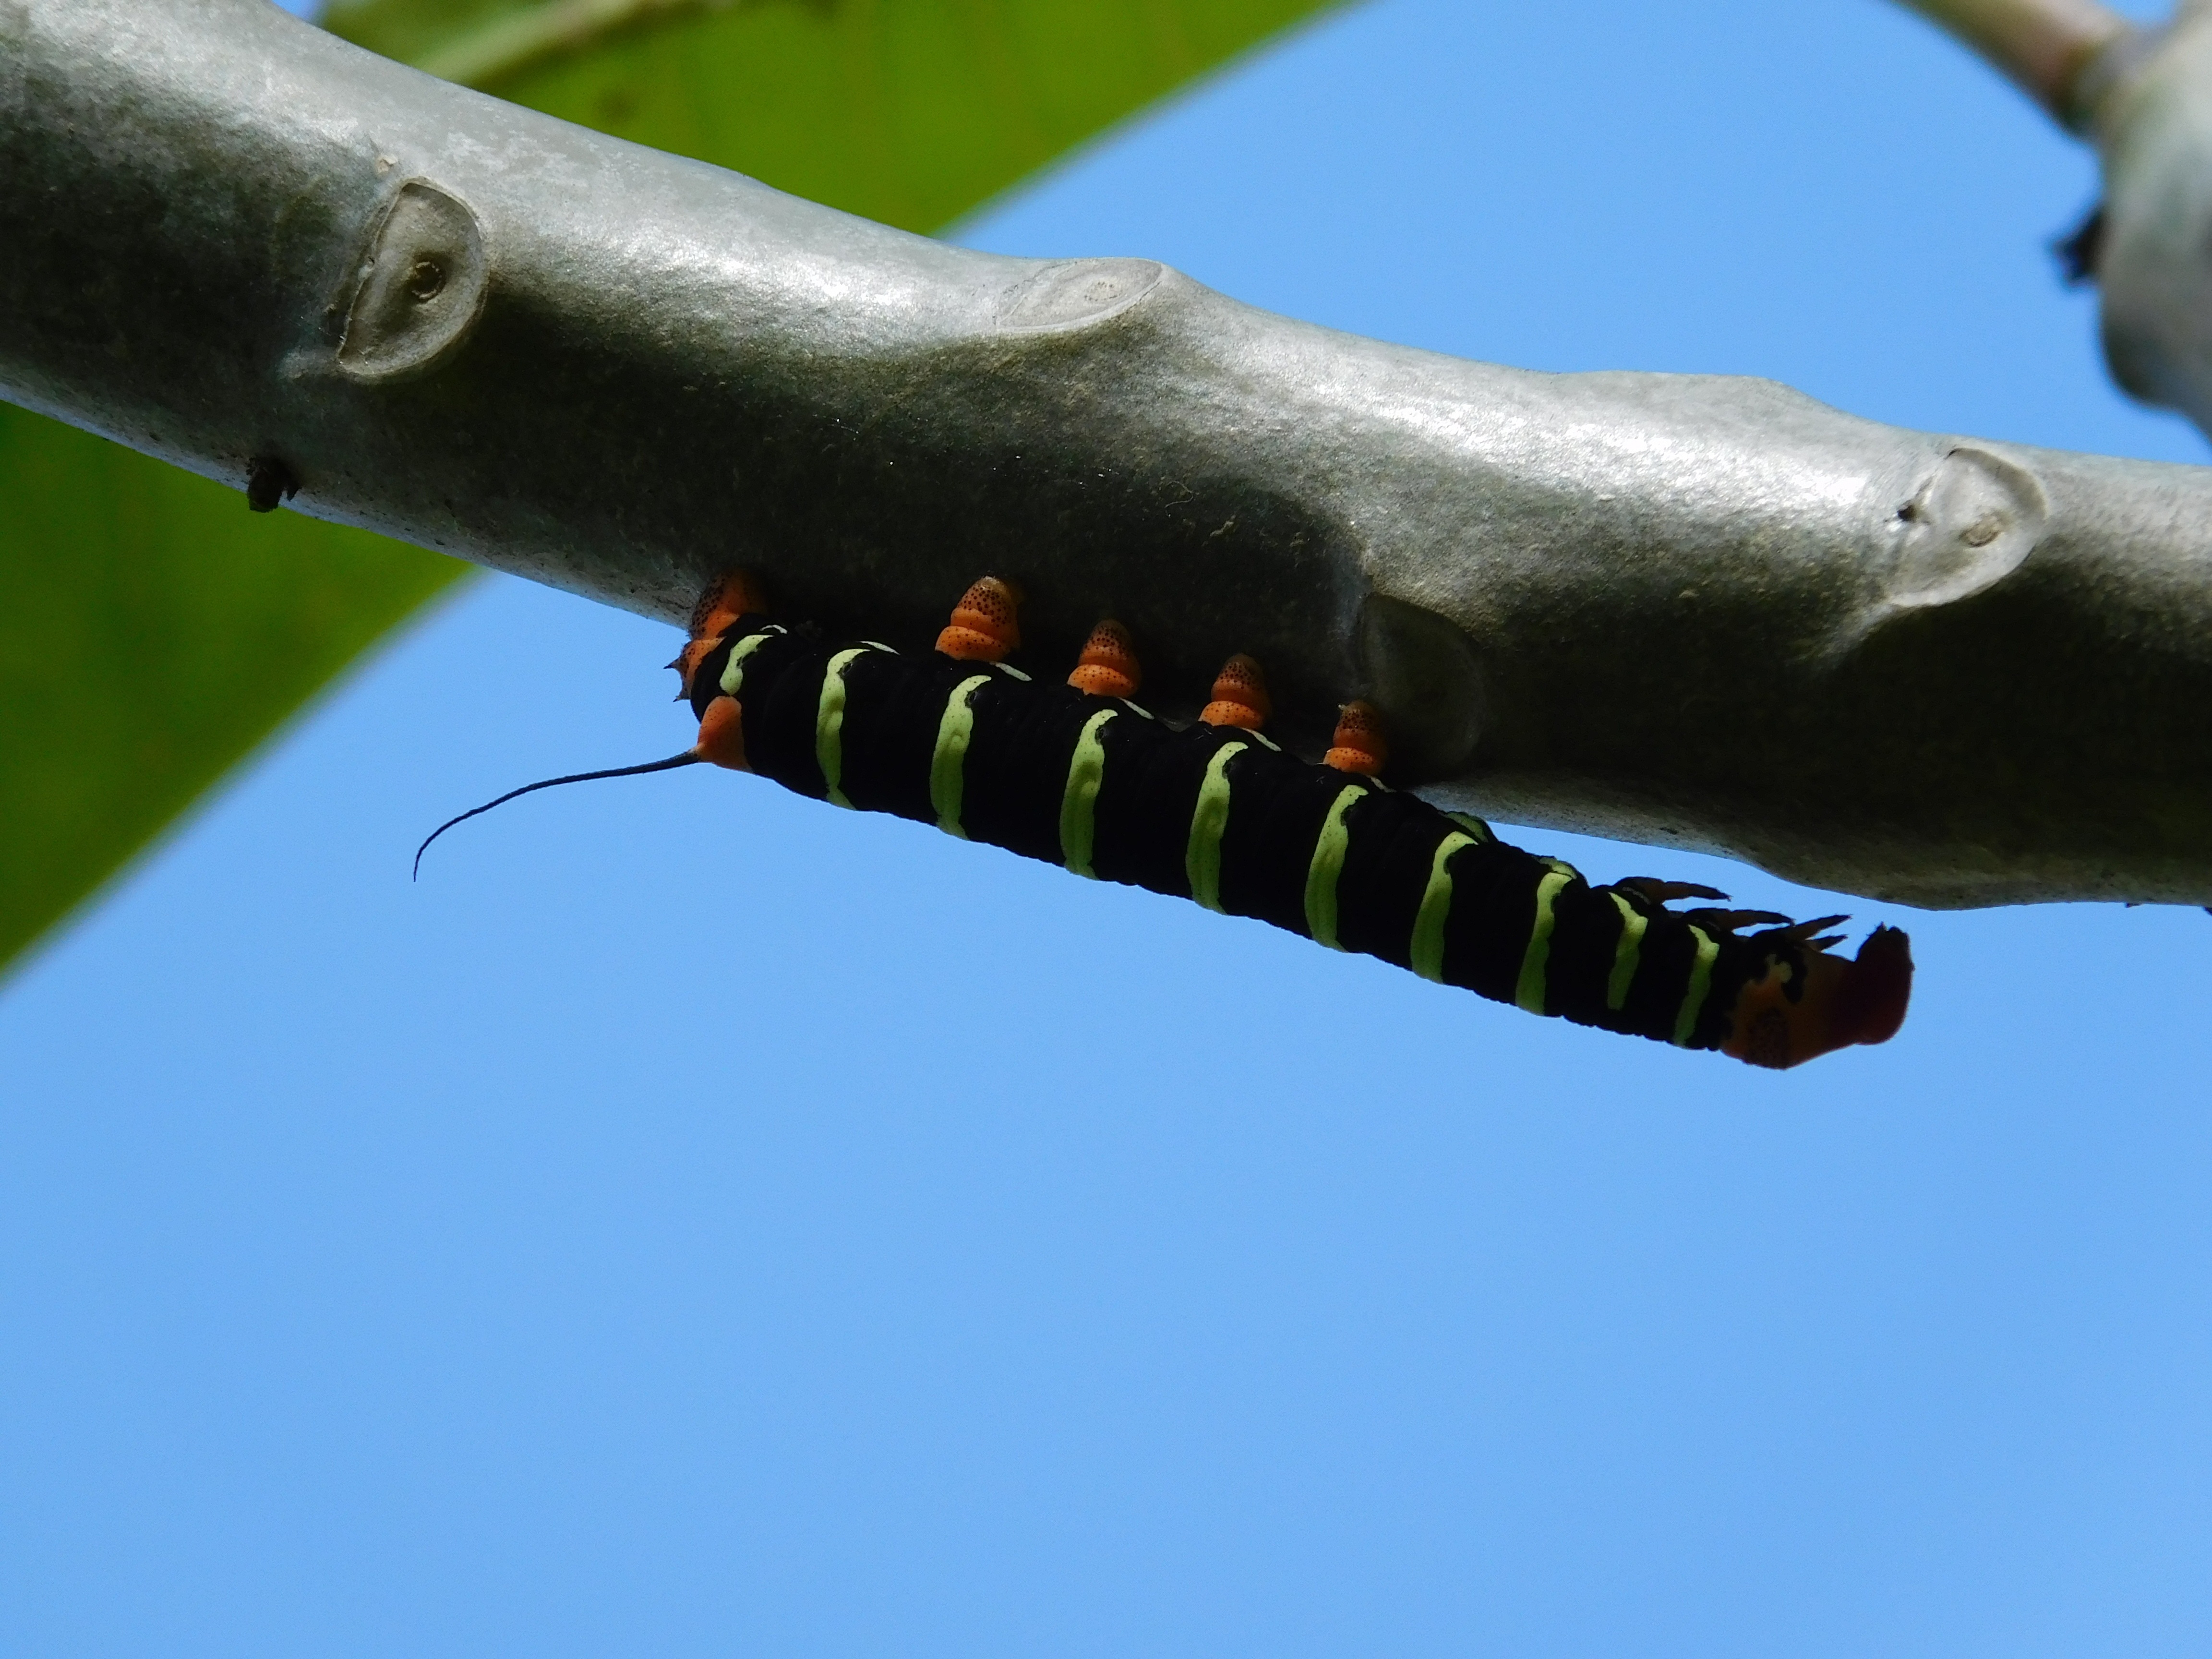
nature, animal, green, insect, invertebrate, close up, vegetation, insects, gardens, cancun, macro photography